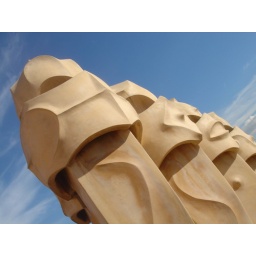
Stalevar's take of the roof of the Gaudi house &amp;quot;La Pedrera&amp;quot; in Barcelona, Spain. Nov 2004